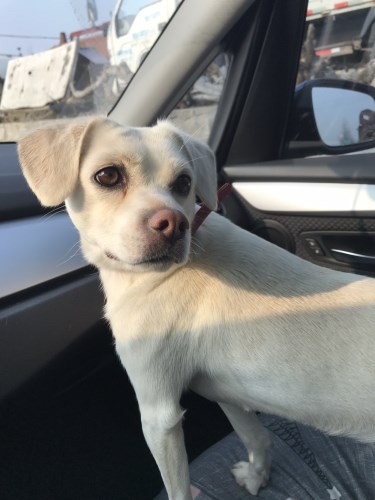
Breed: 3336-n000121-chinese_rural_dog